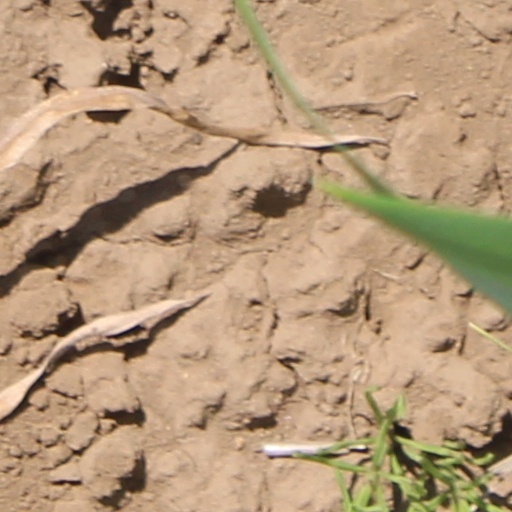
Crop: wheat